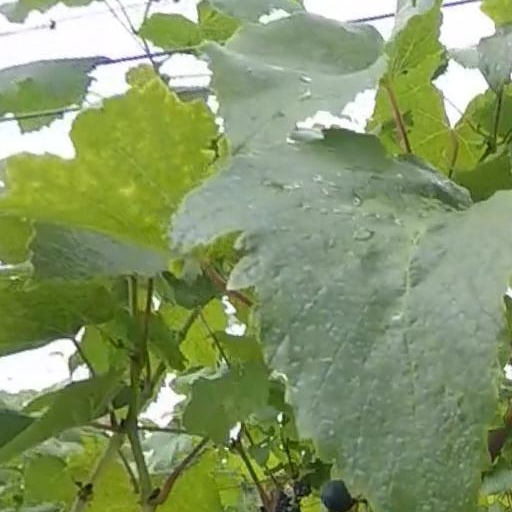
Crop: grape